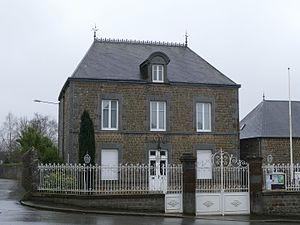
La mairie à Magny-le-Désert (Orne, Normandie, France).